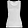
Label: T - shirt / top